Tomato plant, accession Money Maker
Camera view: vertical (180 deg); turntable rotation: 330 degrees
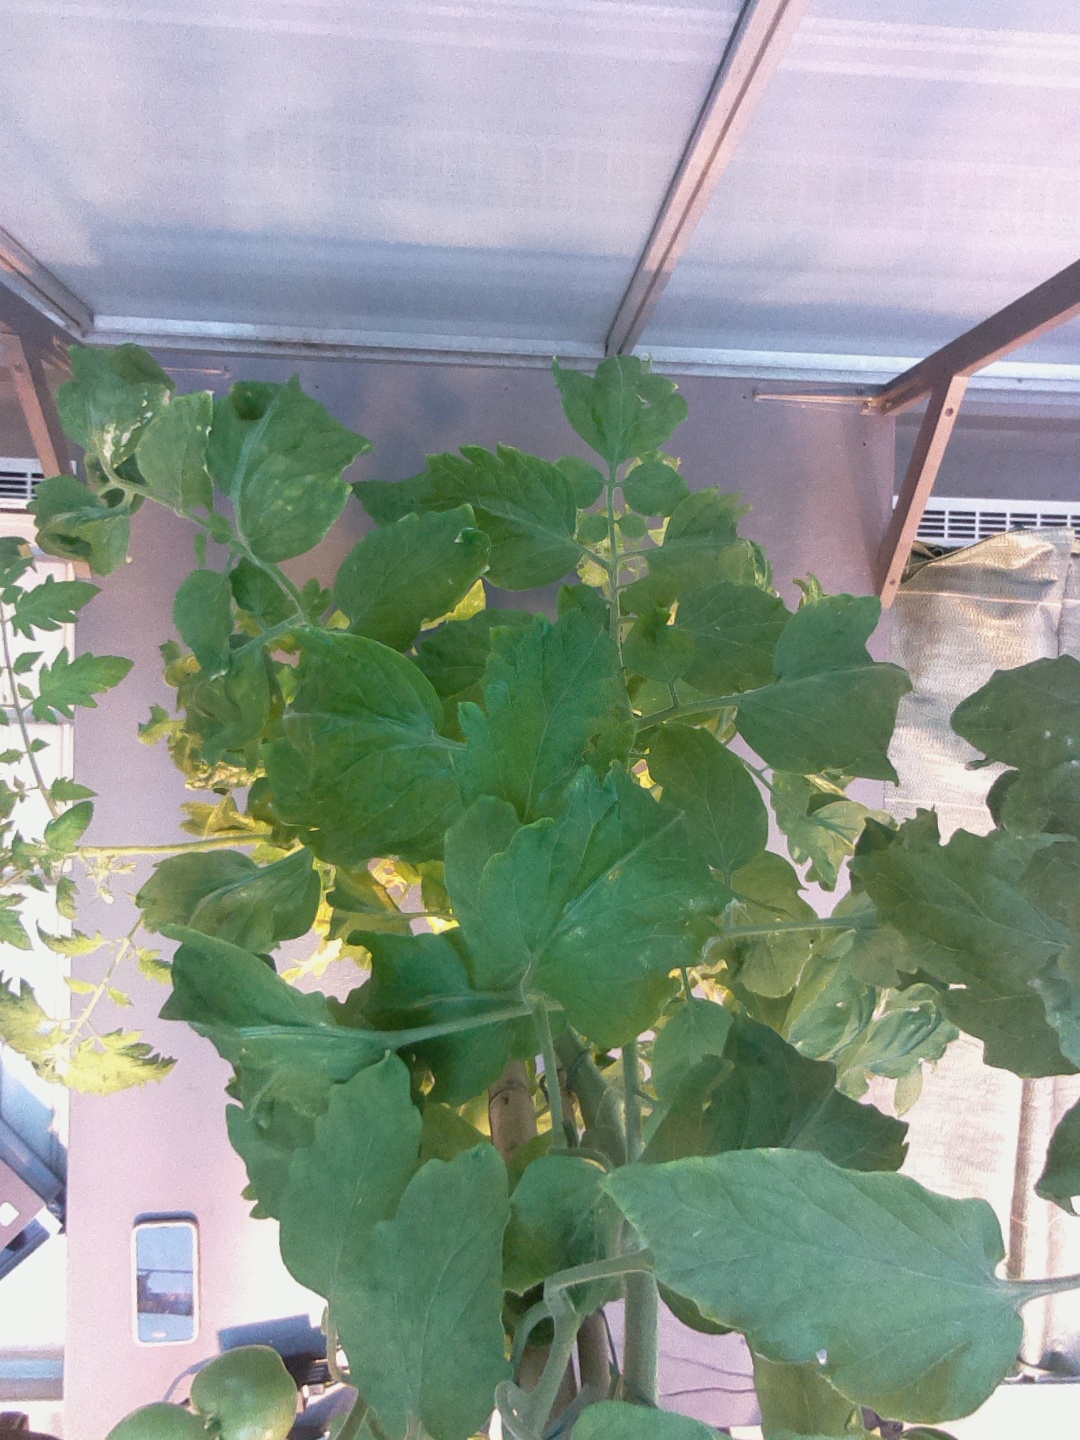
BBCH growth stage 74: 40%-50% of final fruit size